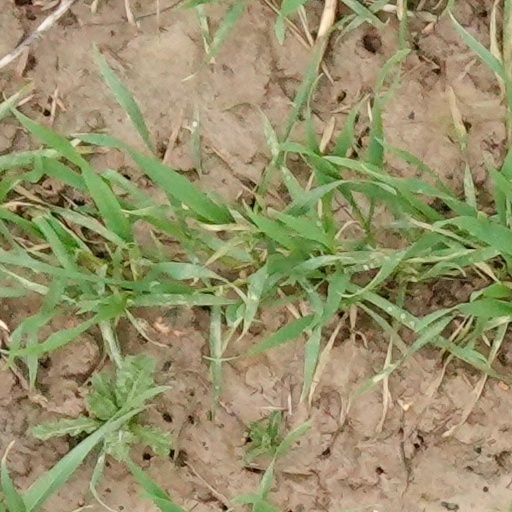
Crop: wheat